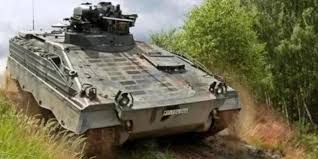
Label: BMP-1